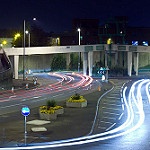
Scene: Outdoor